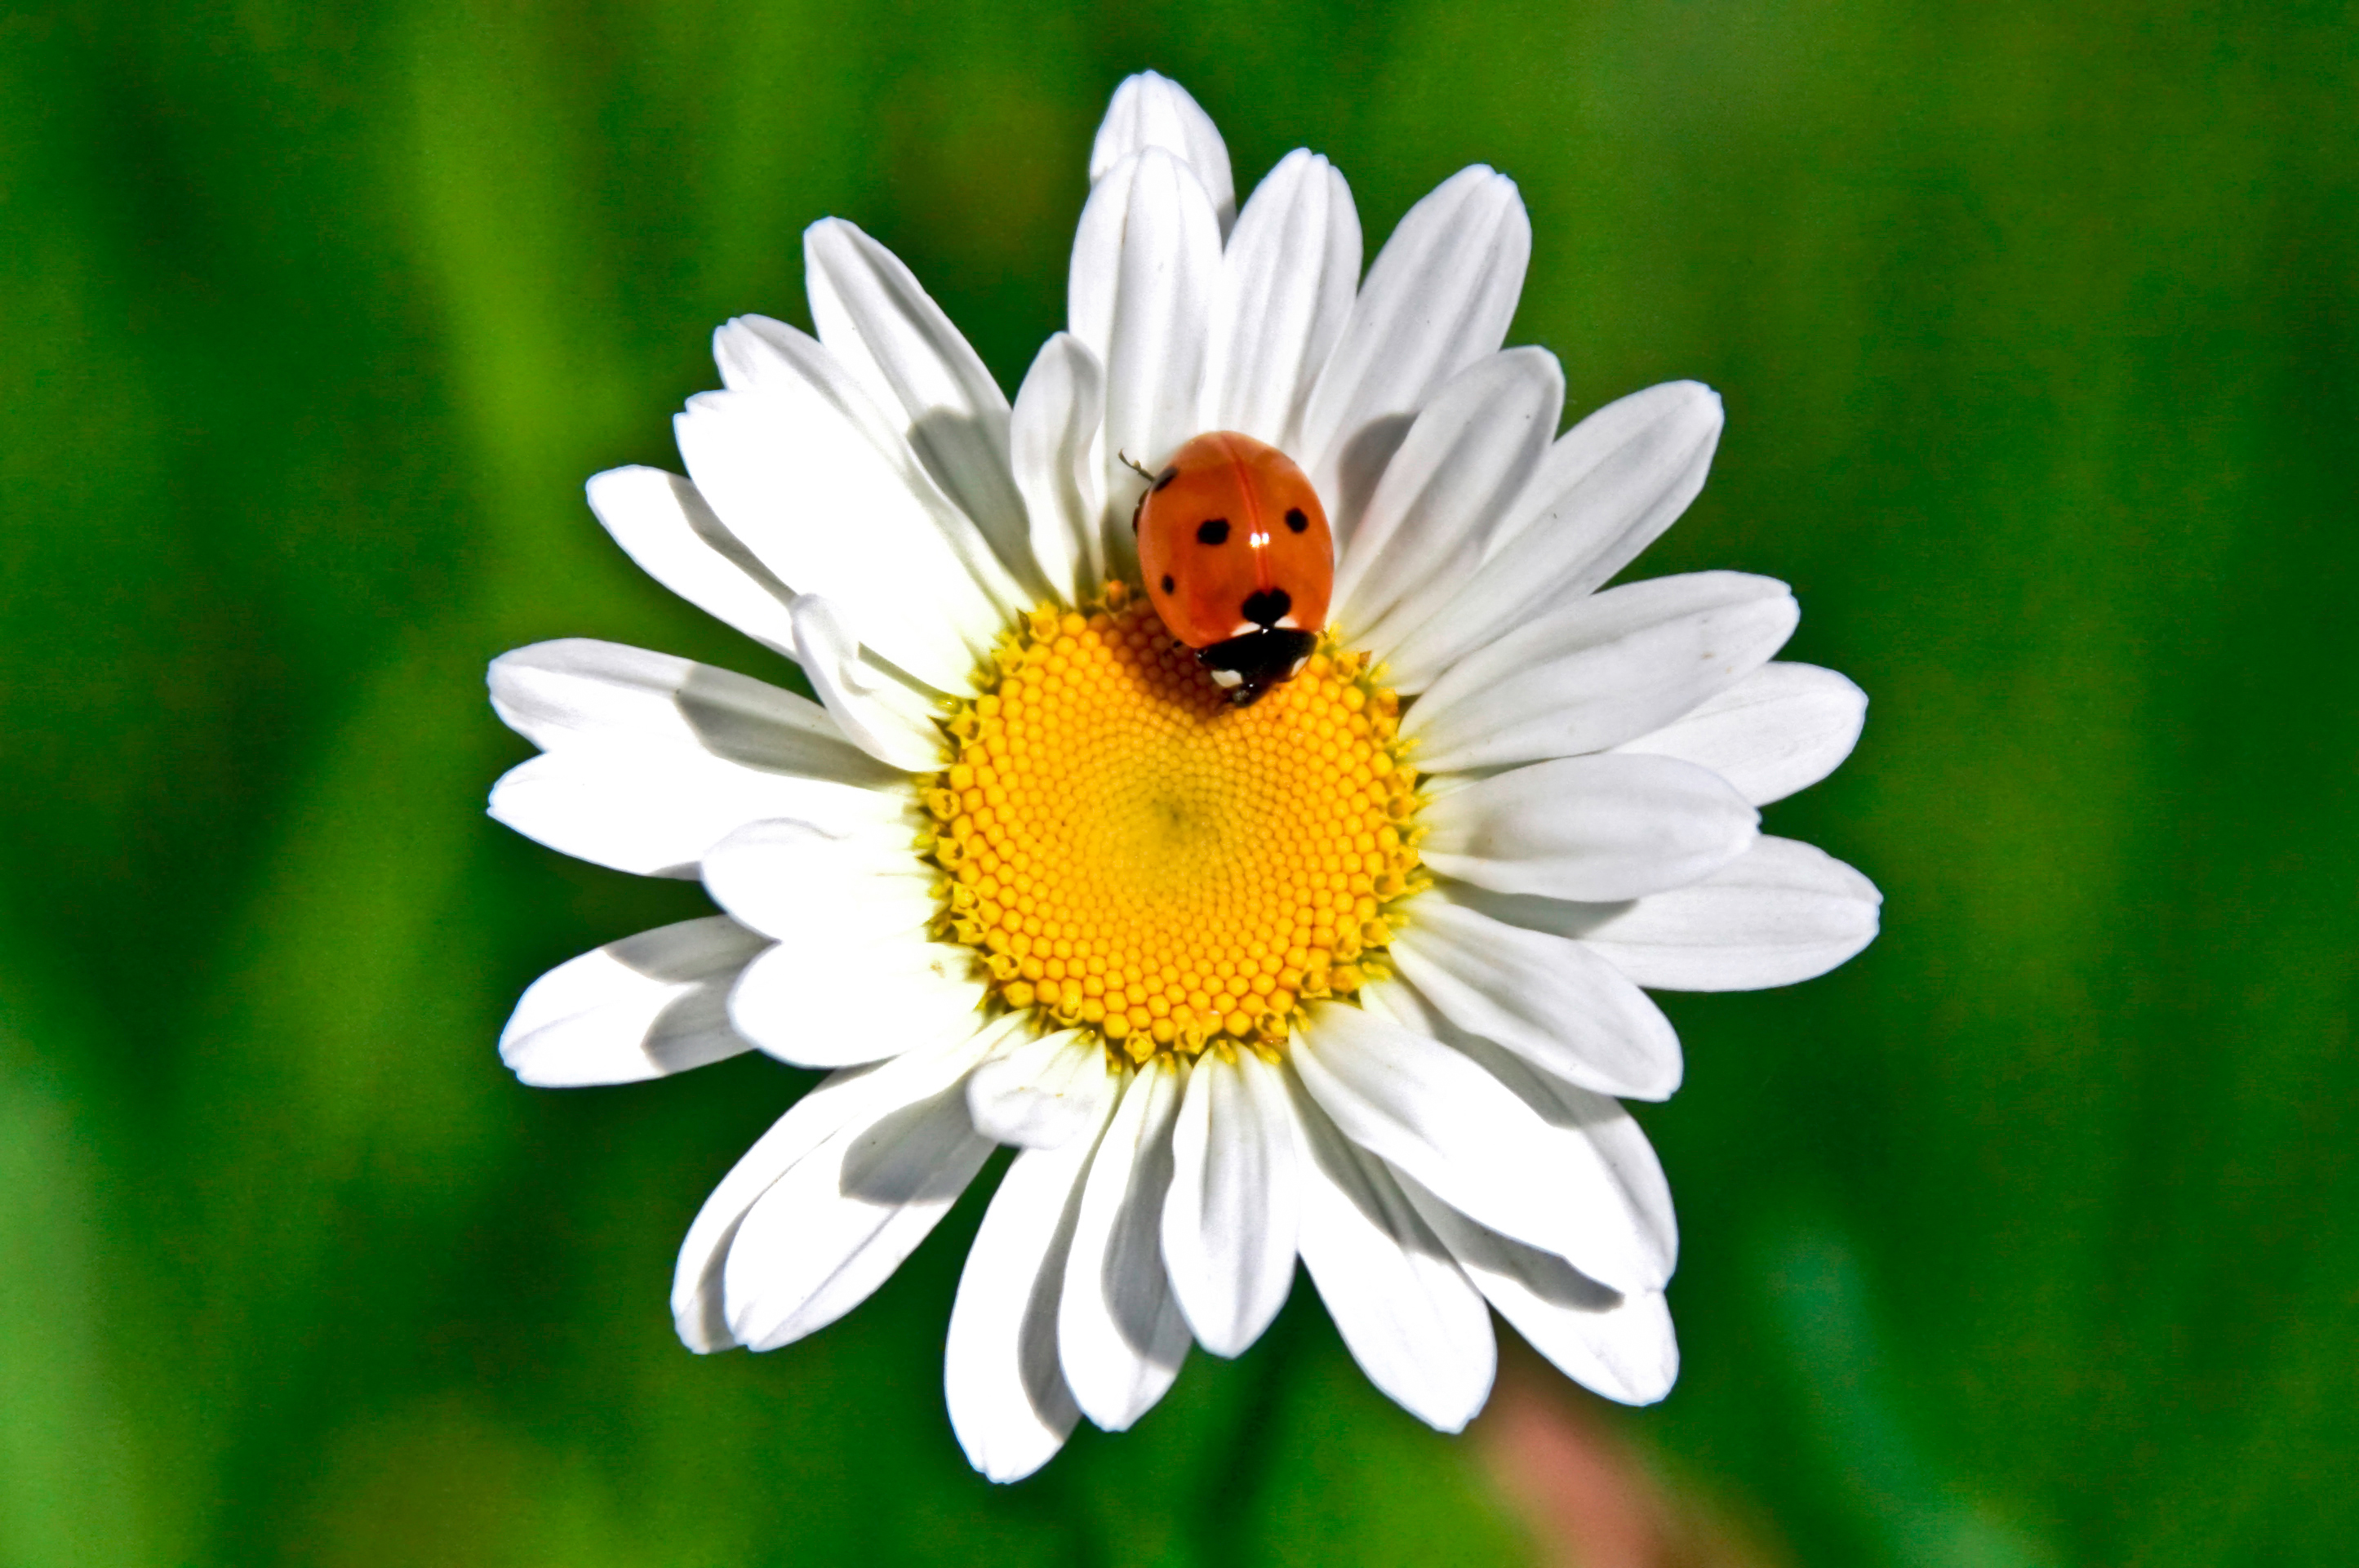
natural, oxeye daisy, flower, daisy, petal, chamomile, mayweed, chamaemelum nobile, marguerite daisy, pollen, camomile, flowering plant, plant, insect, daisy family, wildflower, macro photography, tanacetum parthenium, nectar, membrane winged insect, pollinator, bee, honeybee, asterales, invertebrate, annual plant, fly, hoverfly, aster, herb, chrysanthemum coronarium, perennial plant, bee pollen